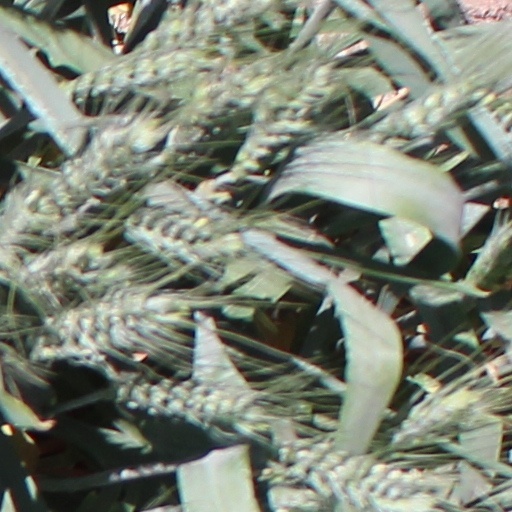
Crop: wheat